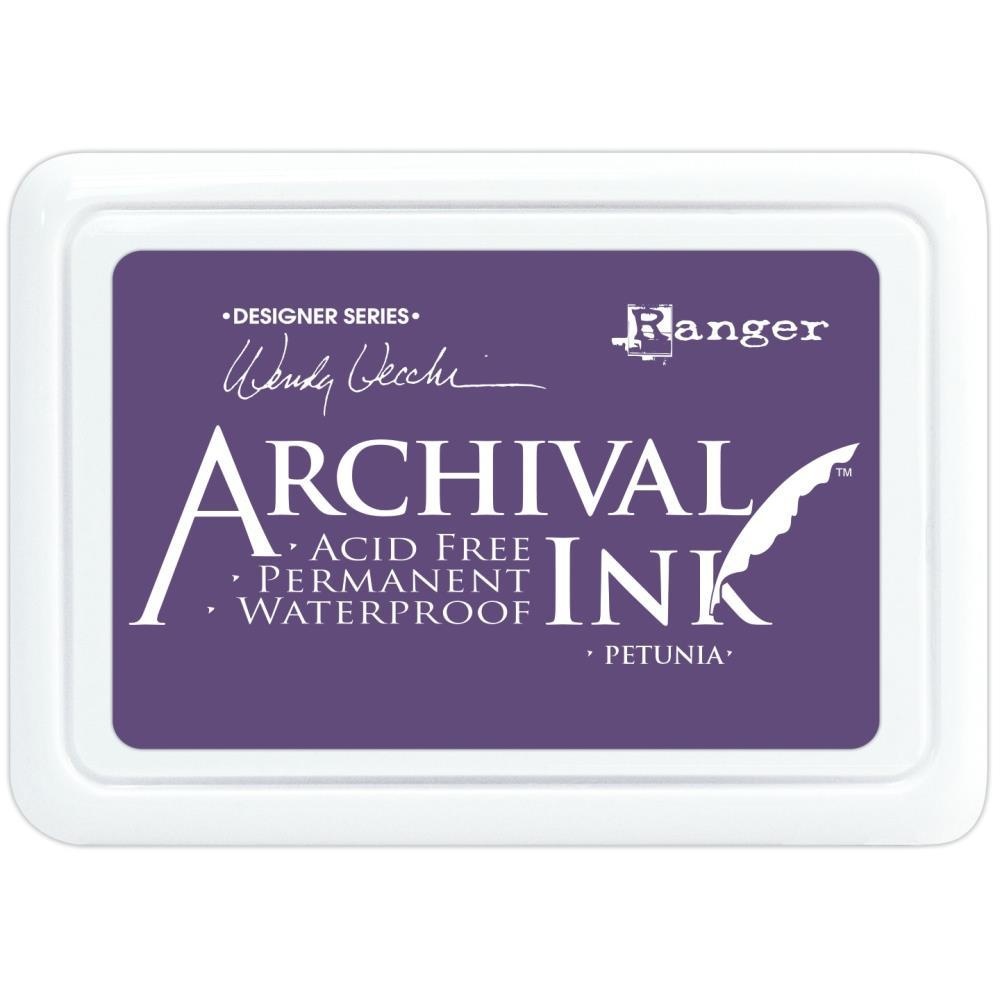
RANGER  ARCHIVAL INK PAD PETUNIA
Ranger Archival Ink Pad - They won't deteriorate paper or precious photographs. They will not bleed when painted or brayered over with water colourwater-based inkmarkers or pearl pigments. Measure 2-3/4x4in
Brand: The Scrapbooker's Confetti Box
Category: Arts & Entertainment > Hobbies & Creative Arts > Arts & Crafts > Art & Crafting Materials > Craft Paint, Ink & Glaze > Ink Pads